Sonic Movement

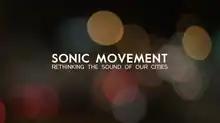

Sonic Movement is a research project operated by the Swedish company Semcon. Premiered in September 2013, Sonic Movement proposes an "adaptive" system of warning sounds and noises for electric cars, which is in opposition to industry trend of replicating combustion engine noises for electric car sound effects.